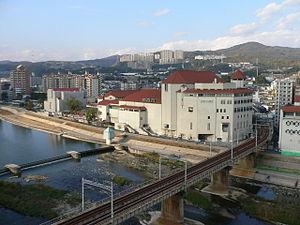
Takarazuka est une ville située dans la préfecture de Hyōgo, au Japon.
Le fleuve Muko est un cours d'eau du Japon s'écoulant dans la partie sud-est de la préfecture de Hyōgo.